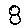
Label: 8